Leonard Stanley

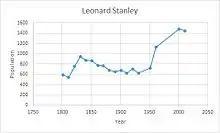
Population of Leonard Stanley

Prior to the census of 1801, population figures are estimations based on parish and other records. Between 1612 and 1712, additional information is available from resident lists. Some early surveys do exist. These include the 1087 record in Domesday, and a record in 1327 of nine people being assessed for taxes. The diocese also carried out a census of communicants in the parish in the early 16th century.